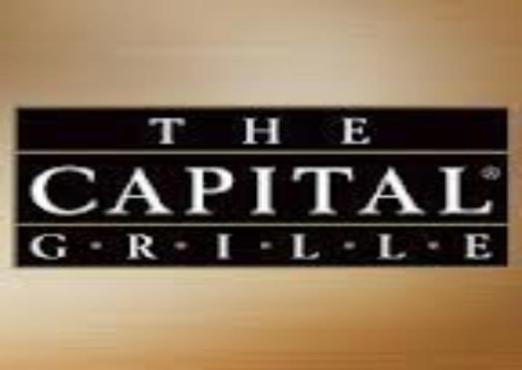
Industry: Food